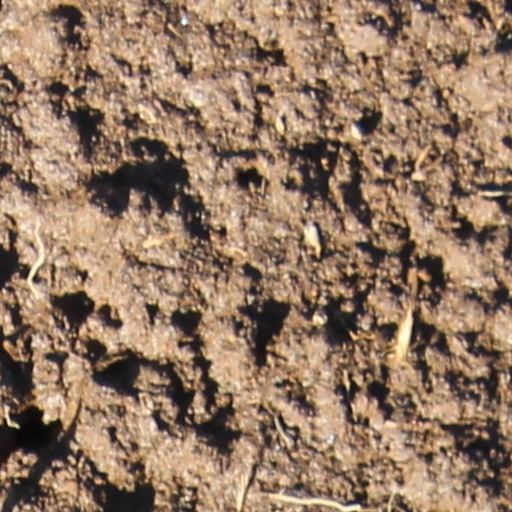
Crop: wheat